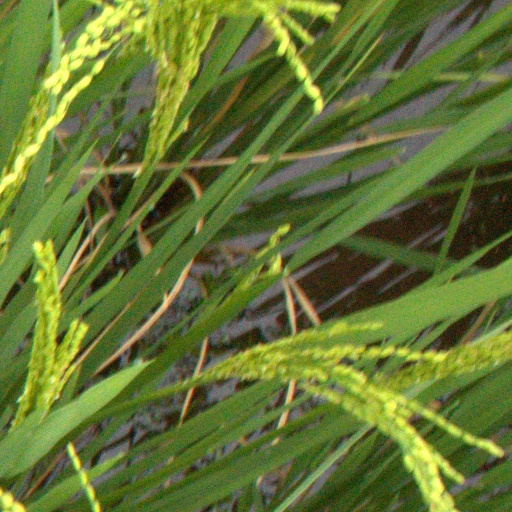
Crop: rice